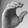
ASL letter: C